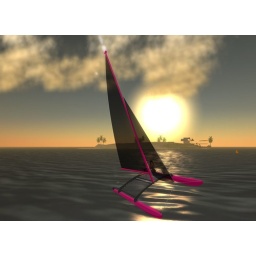
early morning sail of my cat. ich liebe es meine beach cat in den morgen zu segeln